List of South African Airways destinations

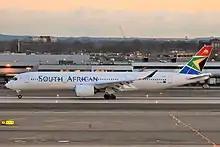
South African Airways' first Airbus A350-900 arriving at John F. Kennedy International Airport in New York. , this destination has been terminated.

This is a list of South African Airways destinations, . South African Airways served ten destinations outside Africa.